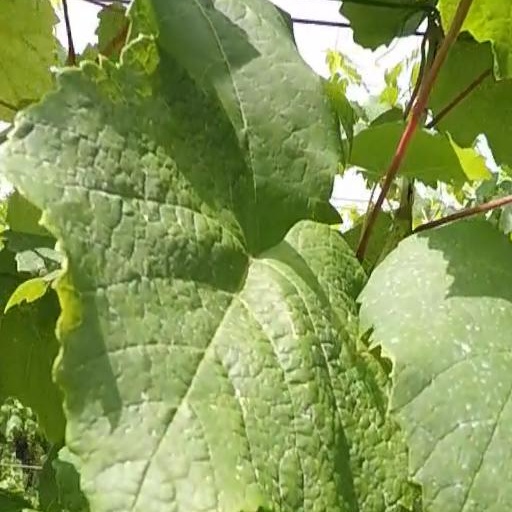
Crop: grape